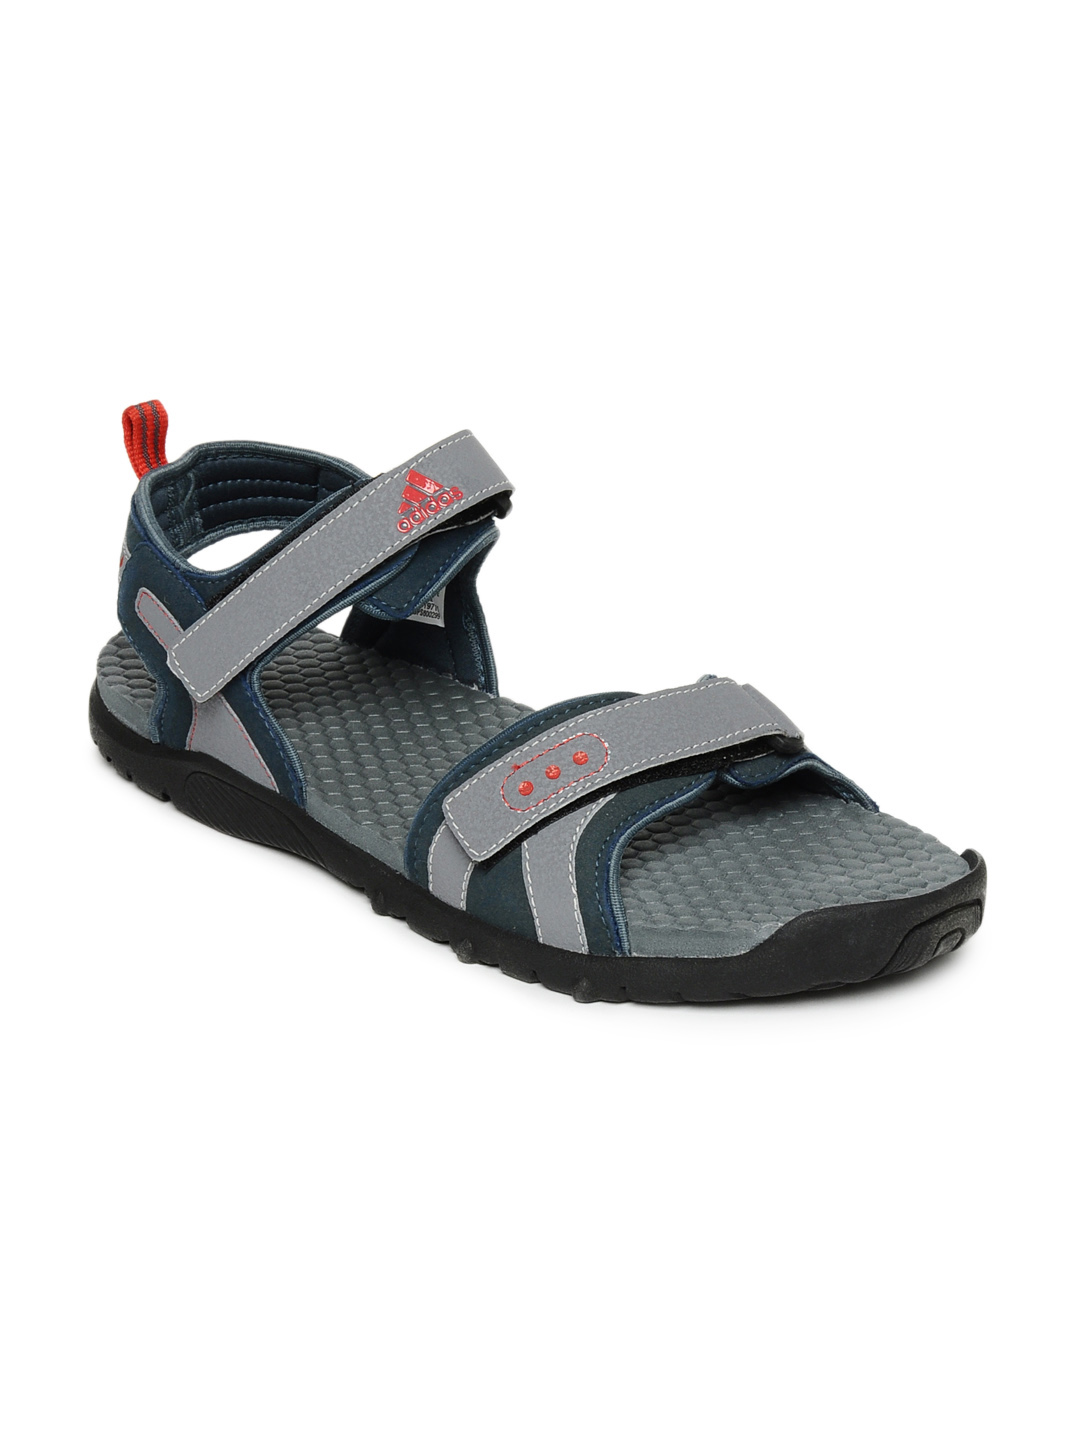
ADIDAS Men Grey and Navy Blue Sandal
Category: Footwear / Sandal / Sports Sandals
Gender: Men
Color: Grey
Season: Spring 2013
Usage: Casual